Awards and decorations of the Civil Air Patrol

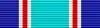
Paul E. Garber Award ribbon

The "Paul E. Garber Award" is presented to Civil Air Patrol senior members who complete the level IV requirements of the Senior Member Professional Development Program. Like the Gill Robb Wilson Award, this is issued directly from CAP National Headquarters. The award is named after Paul Garber who served in both World War I and World War II before becoming the first curator of the National Air and Space Museum. The Paul E. Garber Award is a prerequisite for any senior member to be considered for duty a performance promotion to the grade of major in CAP. This level of training concentrates on members desiring to become leaders within CAP. Every wing commander and region commander—and those members being groomed to replace them—is encouraged to complete the level IV training and earn the Paul E. Garber Award. Like the Gill Robb Wilson Award, there is no full-sized medal for this award. It consists of a ribbon and a certificate. Members who complete Squadron Officer School, Air Command and Staff College, or Air War College are authorized to wear a bronze, silver, or gold star (respectively) on the award ribbon. If multiple stars would be authorized and the member has received the Gill Robb Wilson award, the highest star is placed on the Gill Rob Wilson ribbon, and the second highest on the Paul E. Garber ribbon. A miniature medal is available for members to wear on their mess dress uniforms.